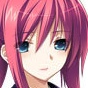
Portrait style: Anime Portrait